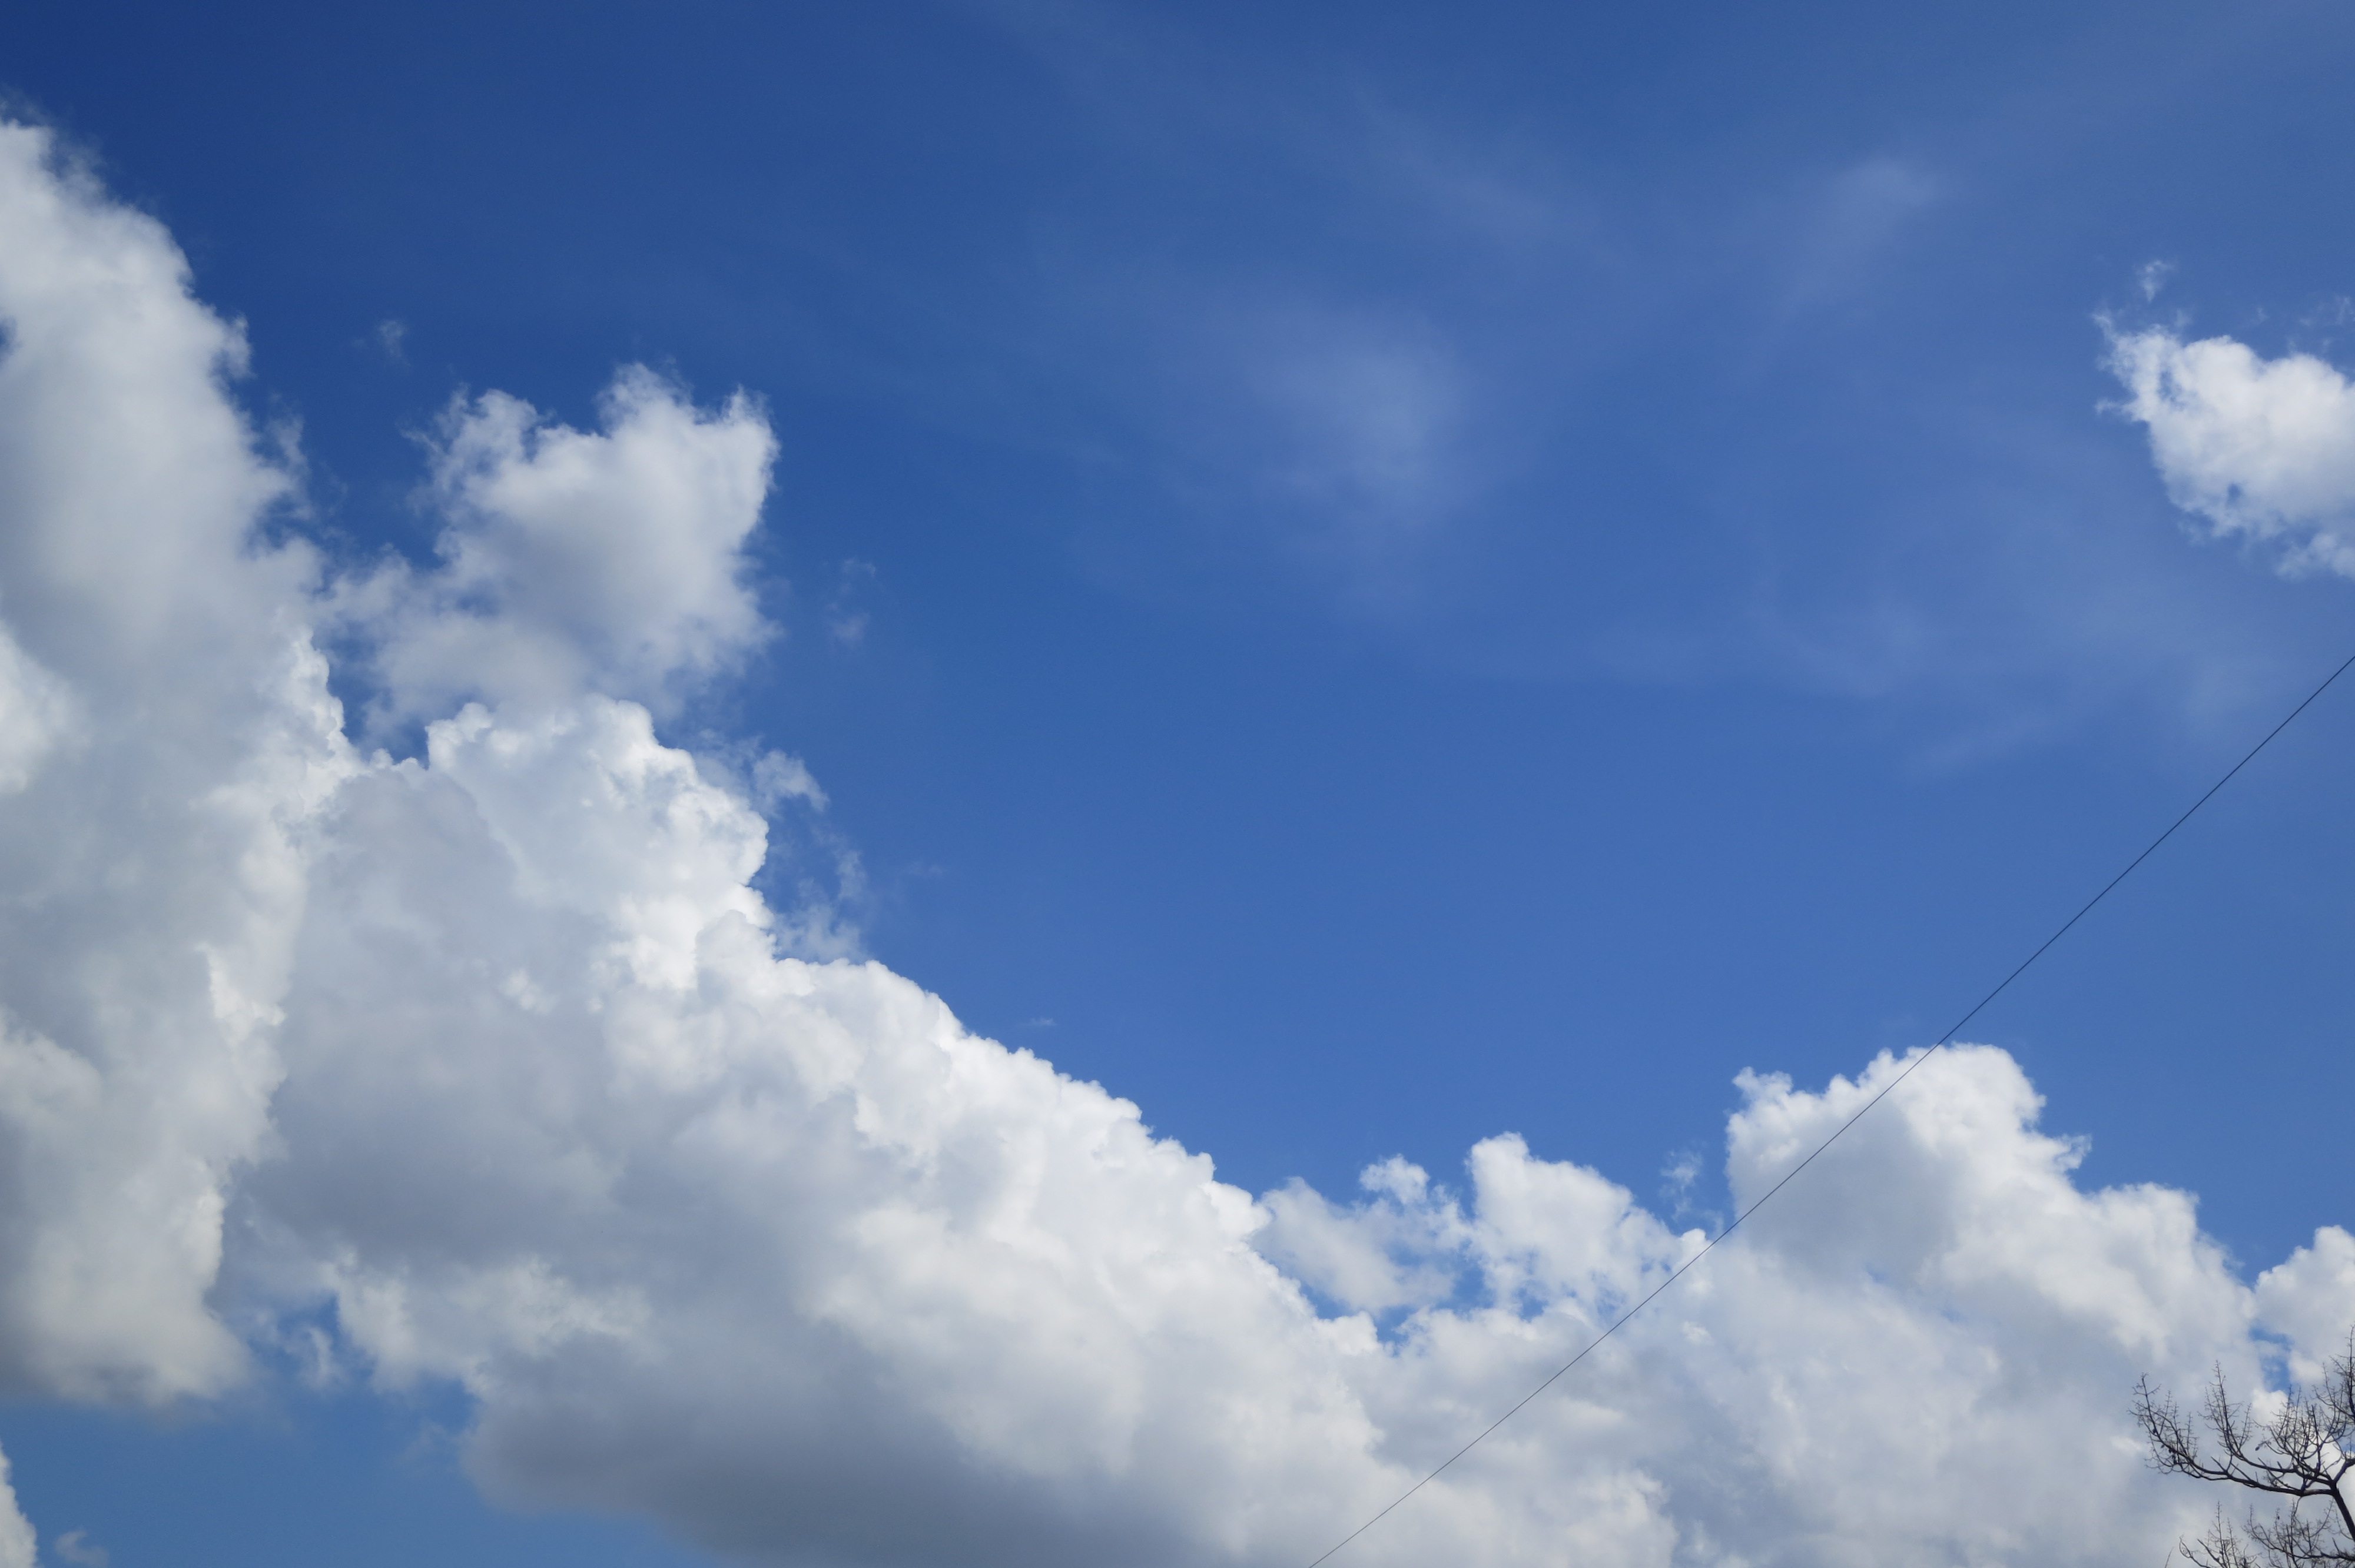
cloud, sky, sunlight, atmosphere, summer, daytime, cumulus, blue, meteorological phenomenon, atmosphere of earth